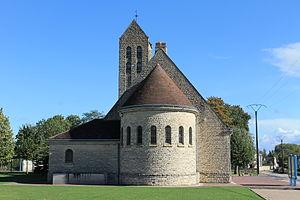
Eglise Notre-Dame à Bellengreville (Calvados)
Bellengreville est une commune française, située dans le département du Calvados en région Normandie, peuplée de 1 493 habitants.